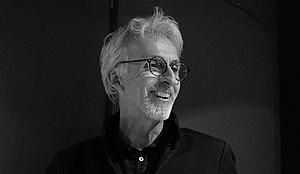
en conférence à Reims.
Michel Lussault est un géographe français, né à Tours le 29 janvier 1960.